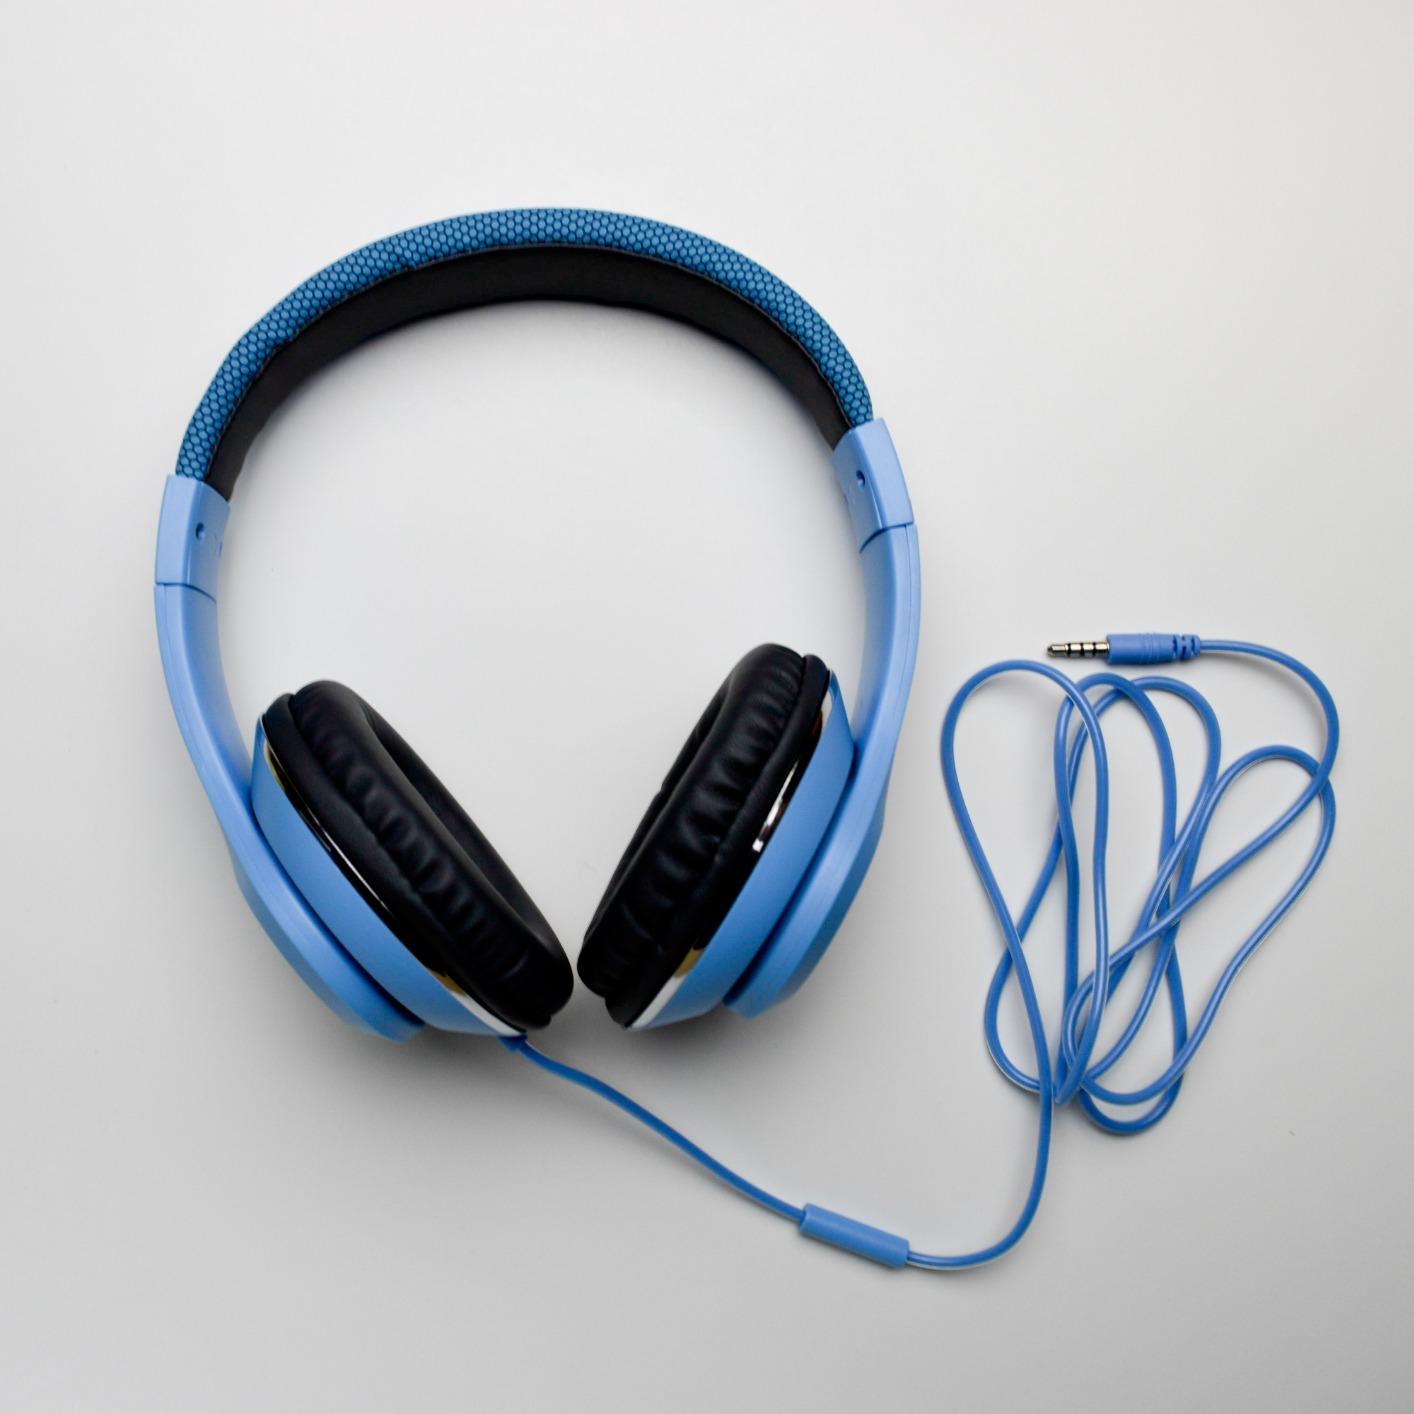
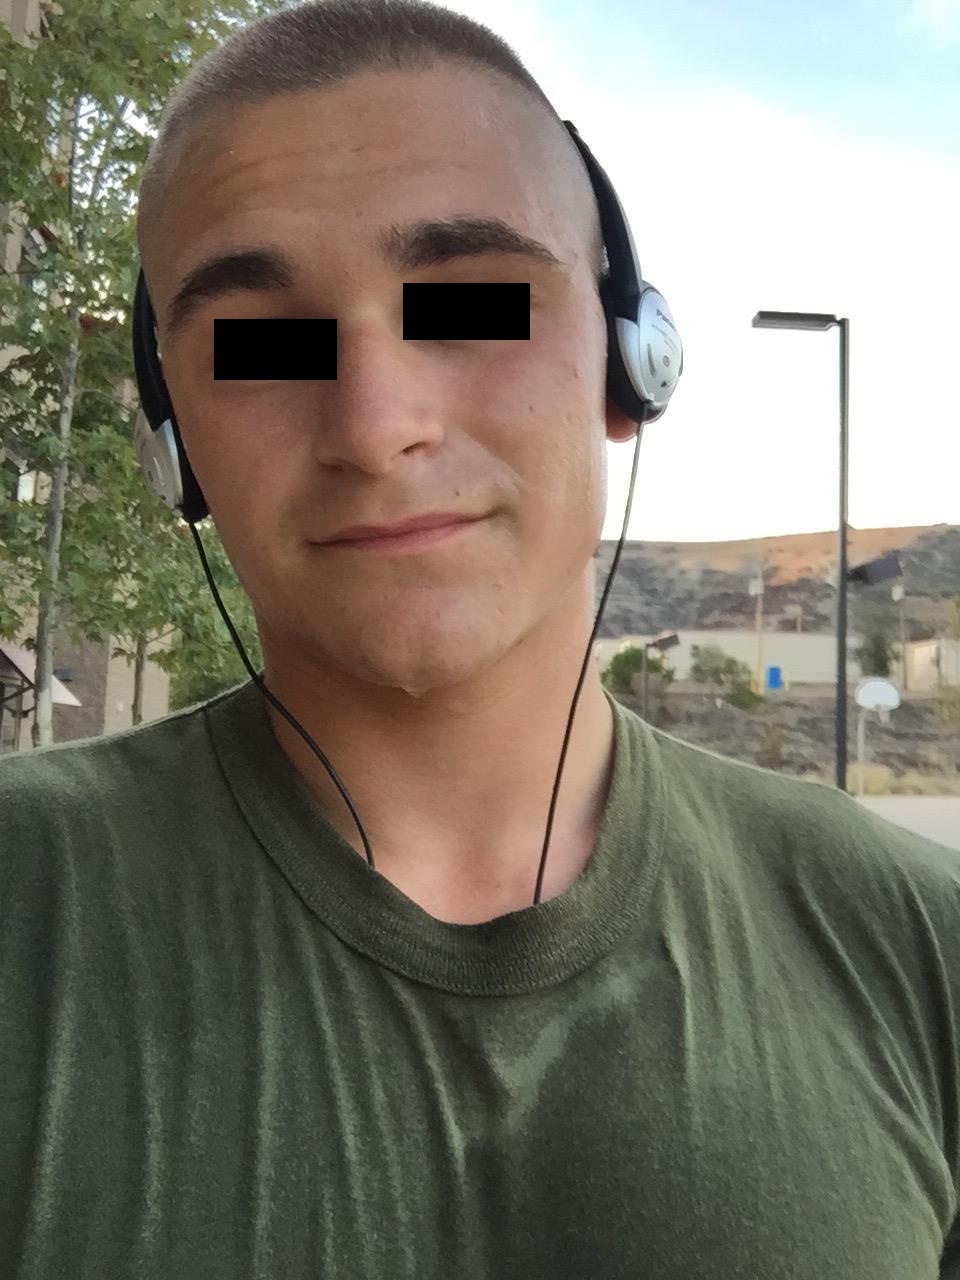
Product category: headphones
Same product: no